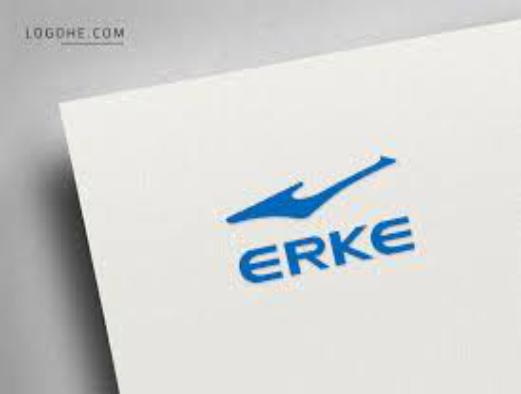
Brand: ERKE-1
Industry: Clothes